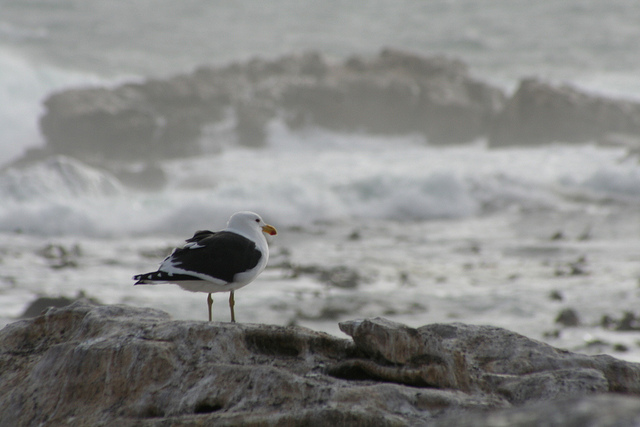
user: Given an image and a question. Answer the question in a short answer. Question: What is this bird looking for to eat? Short Answer:
assistant: fish